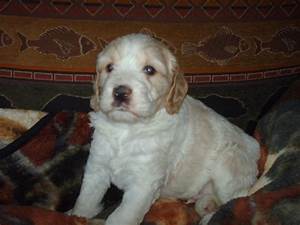
Label: dog